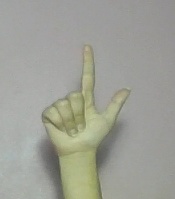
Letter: laam